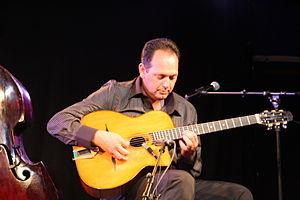
Le Rosenberg trio à la vingtième édition du festival Fort en Jazz 2009 à Francheville, France. Le guitariste soliste est Stochelo Rosenberg. Le bassiste est Nonnie Rosenberg. Le second guitariste est Nous'che Rosenberg.
Stochelo Rosenberg, né le 19 février 1968 à Helmond, est le guitariste soliste du groupe de jazz manouche Rosenberg trio.